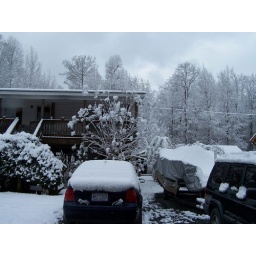
Jessica convinced me not to put the pontoon boat in the water today.